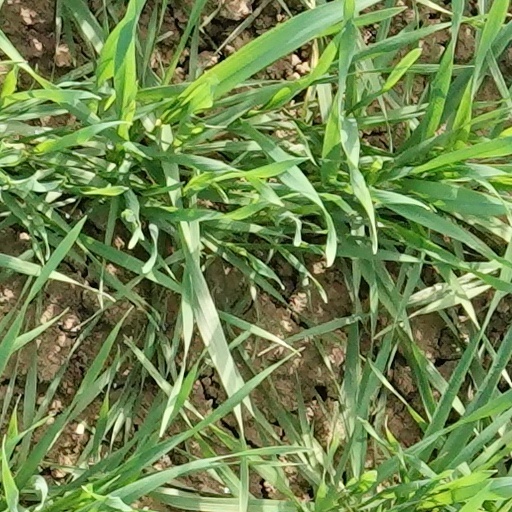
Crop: wheat